Boothapandi

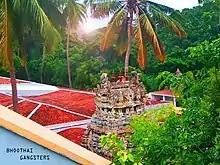

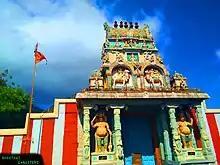

Boothapandi is a panchayat town in Kanyakumari district in the state of Tamil Nadu, India.